Jimmy Doolittle

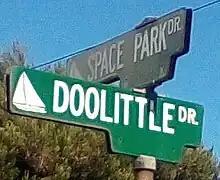
Street named after Jimmy Doolittle at TRW's Space Park in Redondo Beach, California where he served on the board of directors during the 1960s.

Secretary of War Robert P. Patterson asked Doolittle on March 27, 1946, to head a commission on the relationships between officers and enlisted men in the Army called the "Doolittle Board" or the "GI Gripes Board". The Army implemented many of the board's recommendations in the postwar volunteer Army, though many professional officers and noncommissioned officers thought that the Board "destroyed the discipline of the Army". Columnist Hanson Baldwin said that the Doolittle Board "caused severe damage to service effectiveness by recommendations intended to 'democratize' the Army—a concept that is self-contradictory".